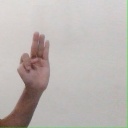
अक्षर: भ